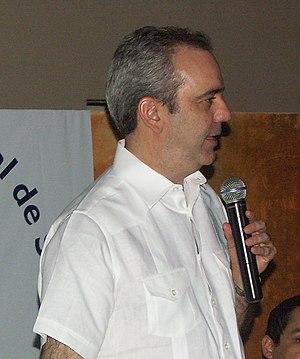
L'élection présidentielle dominicaine de 2020 a lieu le 5 juillet afin d'élire le président et le vice-président de la République dominicaine. Des élections législatives et sénatoriales ont lieu en même temps que le premier tour.